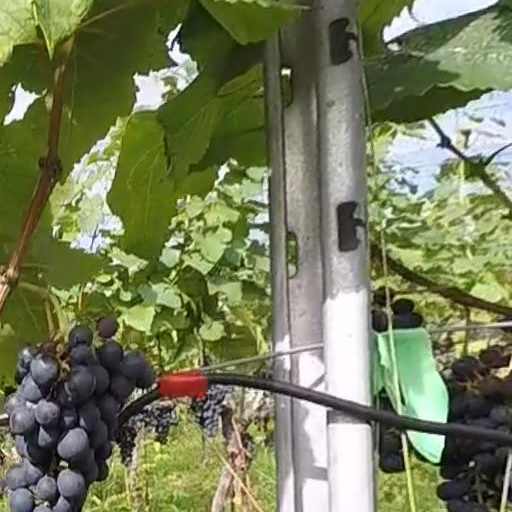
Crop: grape